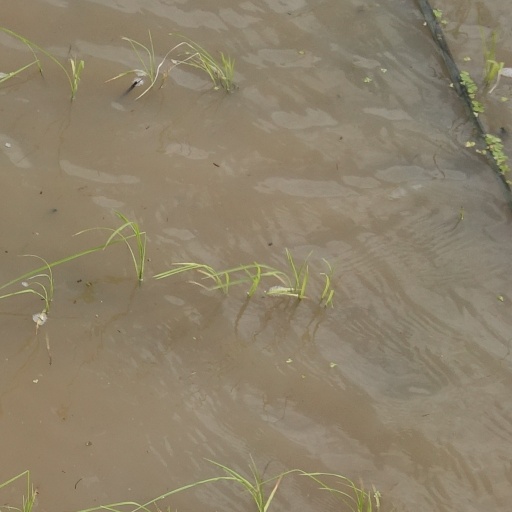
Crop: rice